Bilinear interpolation

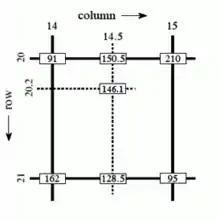
Example of bilinear interpolation in grayscale values

As seen in the example on the right, the intensity value at the pixel computed to be at row 20.2, column 14.5 can be calculated by first linearly interpolating between the values at column 14 and 15 on each rows 20 and 21, giving